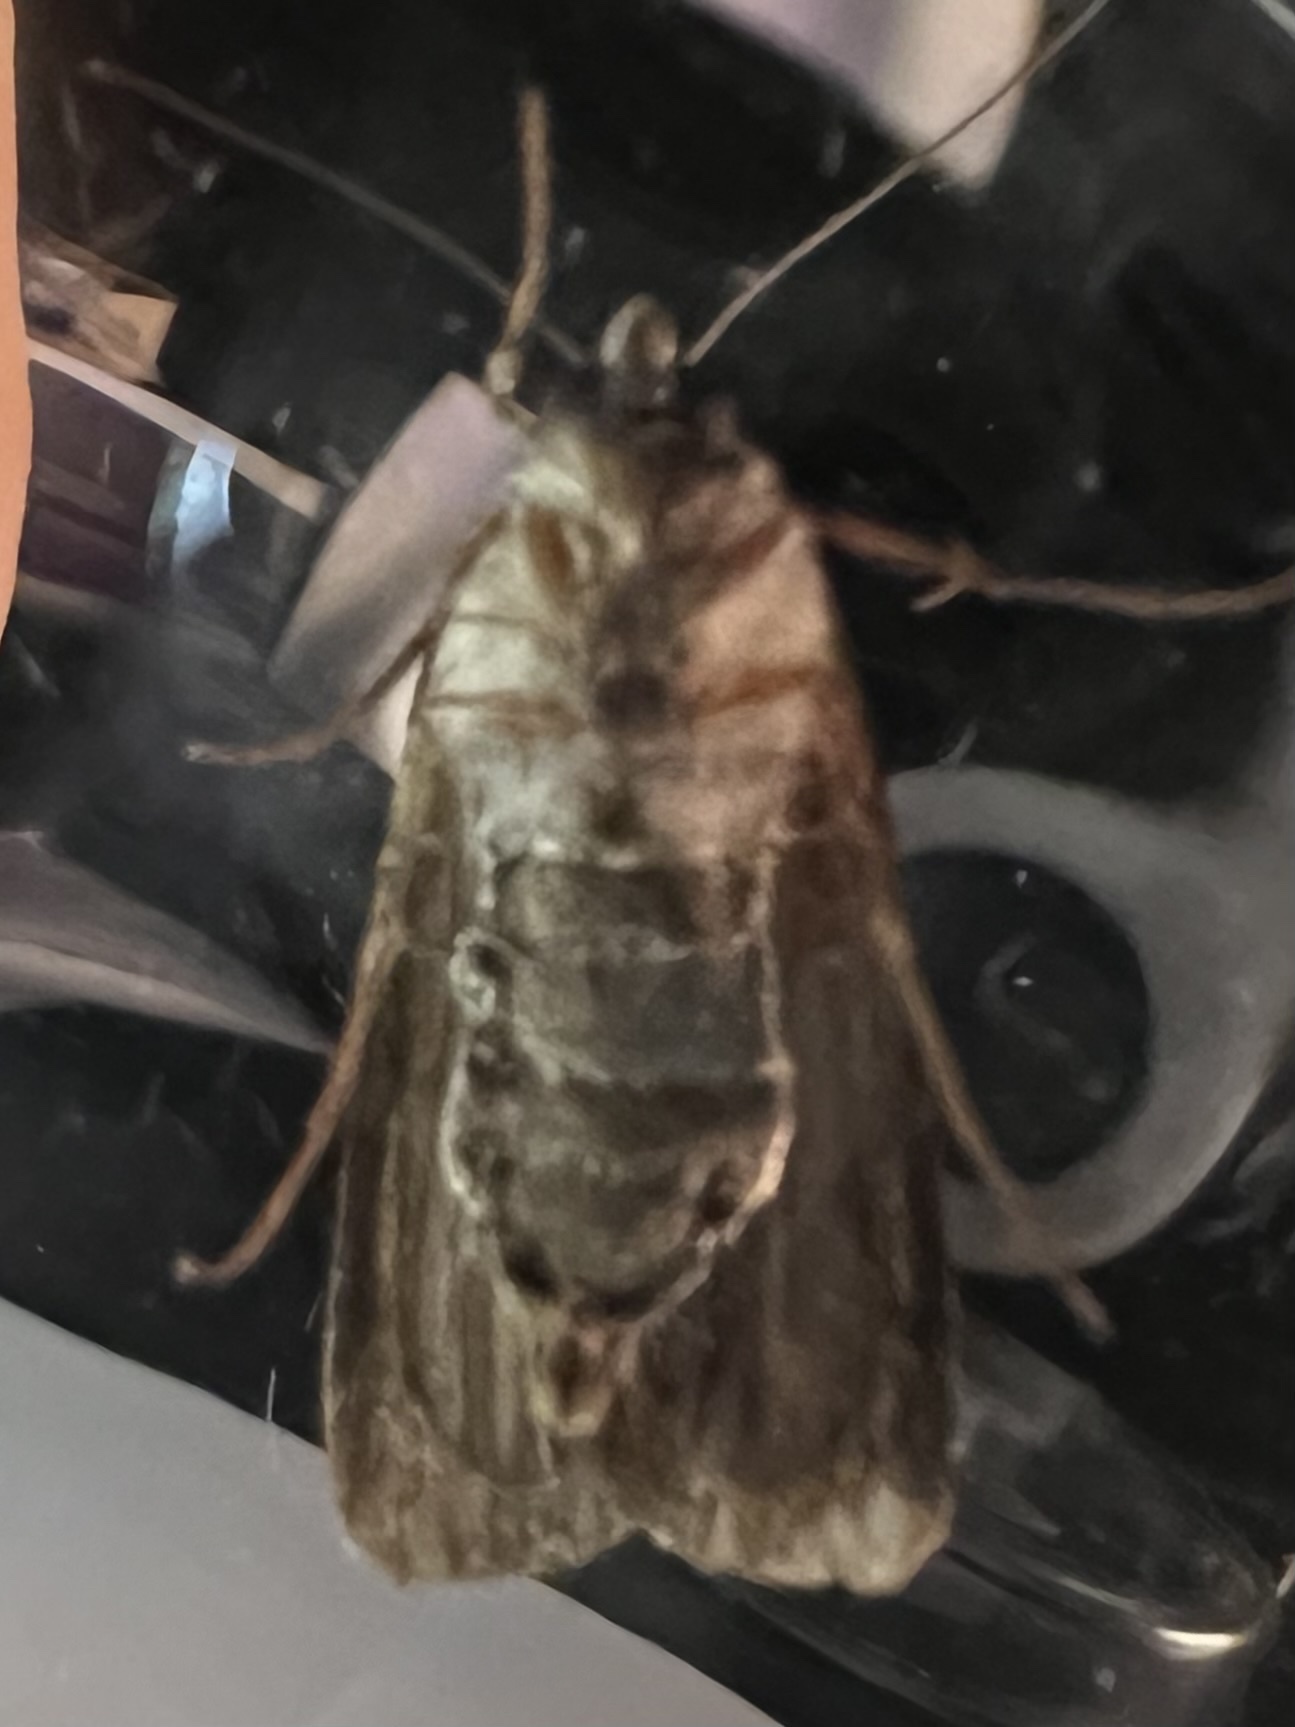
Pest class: cutworms